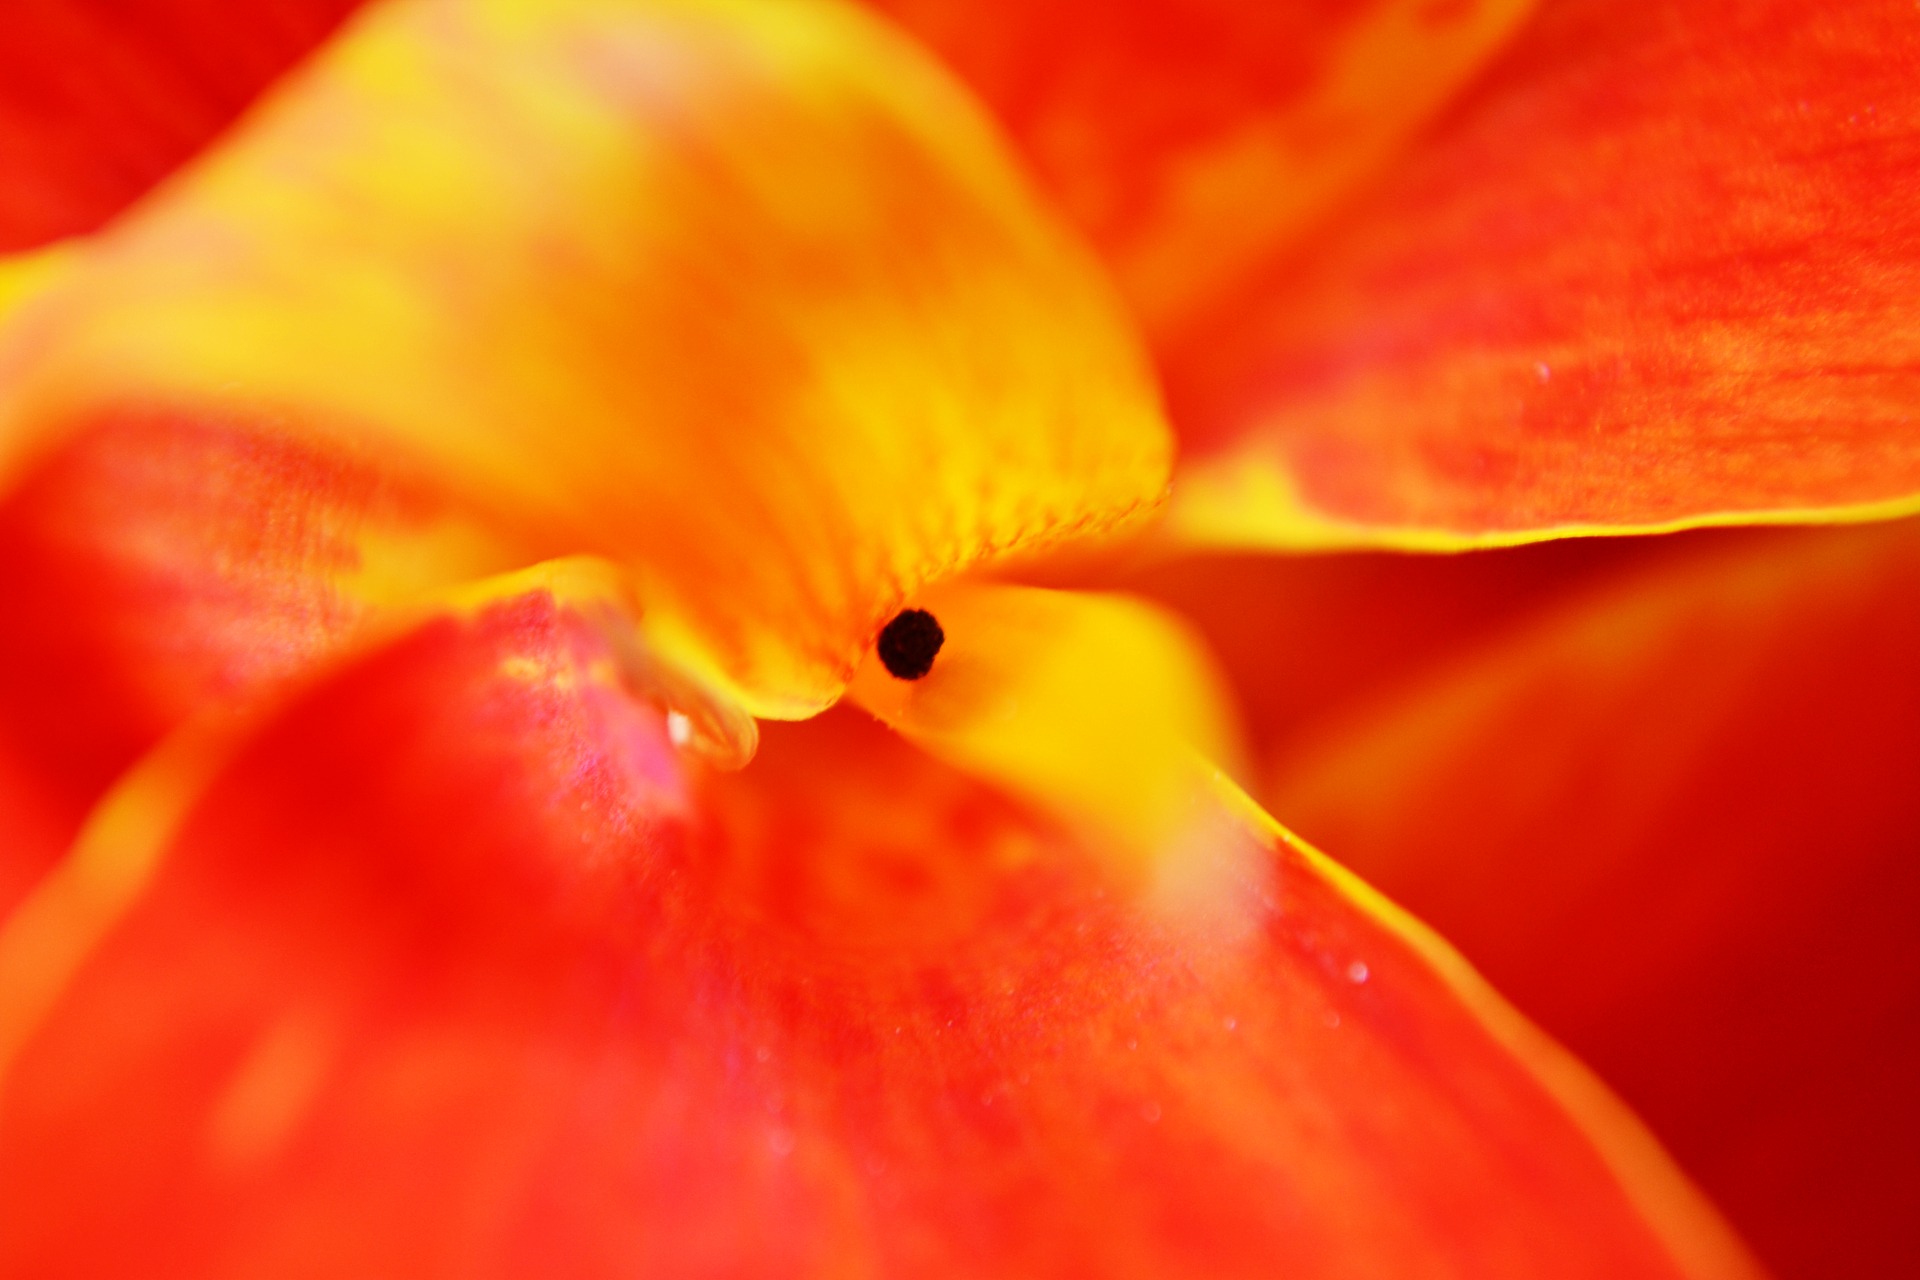
nature, flower, petal, summer, orange, pollen, red, colorful, yellow, flora, close up, red flower, peach, sri lanka, ceylon, macro photography, canna, flower petals, herbaceous plant, still life photography, canna lily, annual plant, plant stem, computer wallpaper, mawanella, center of flower